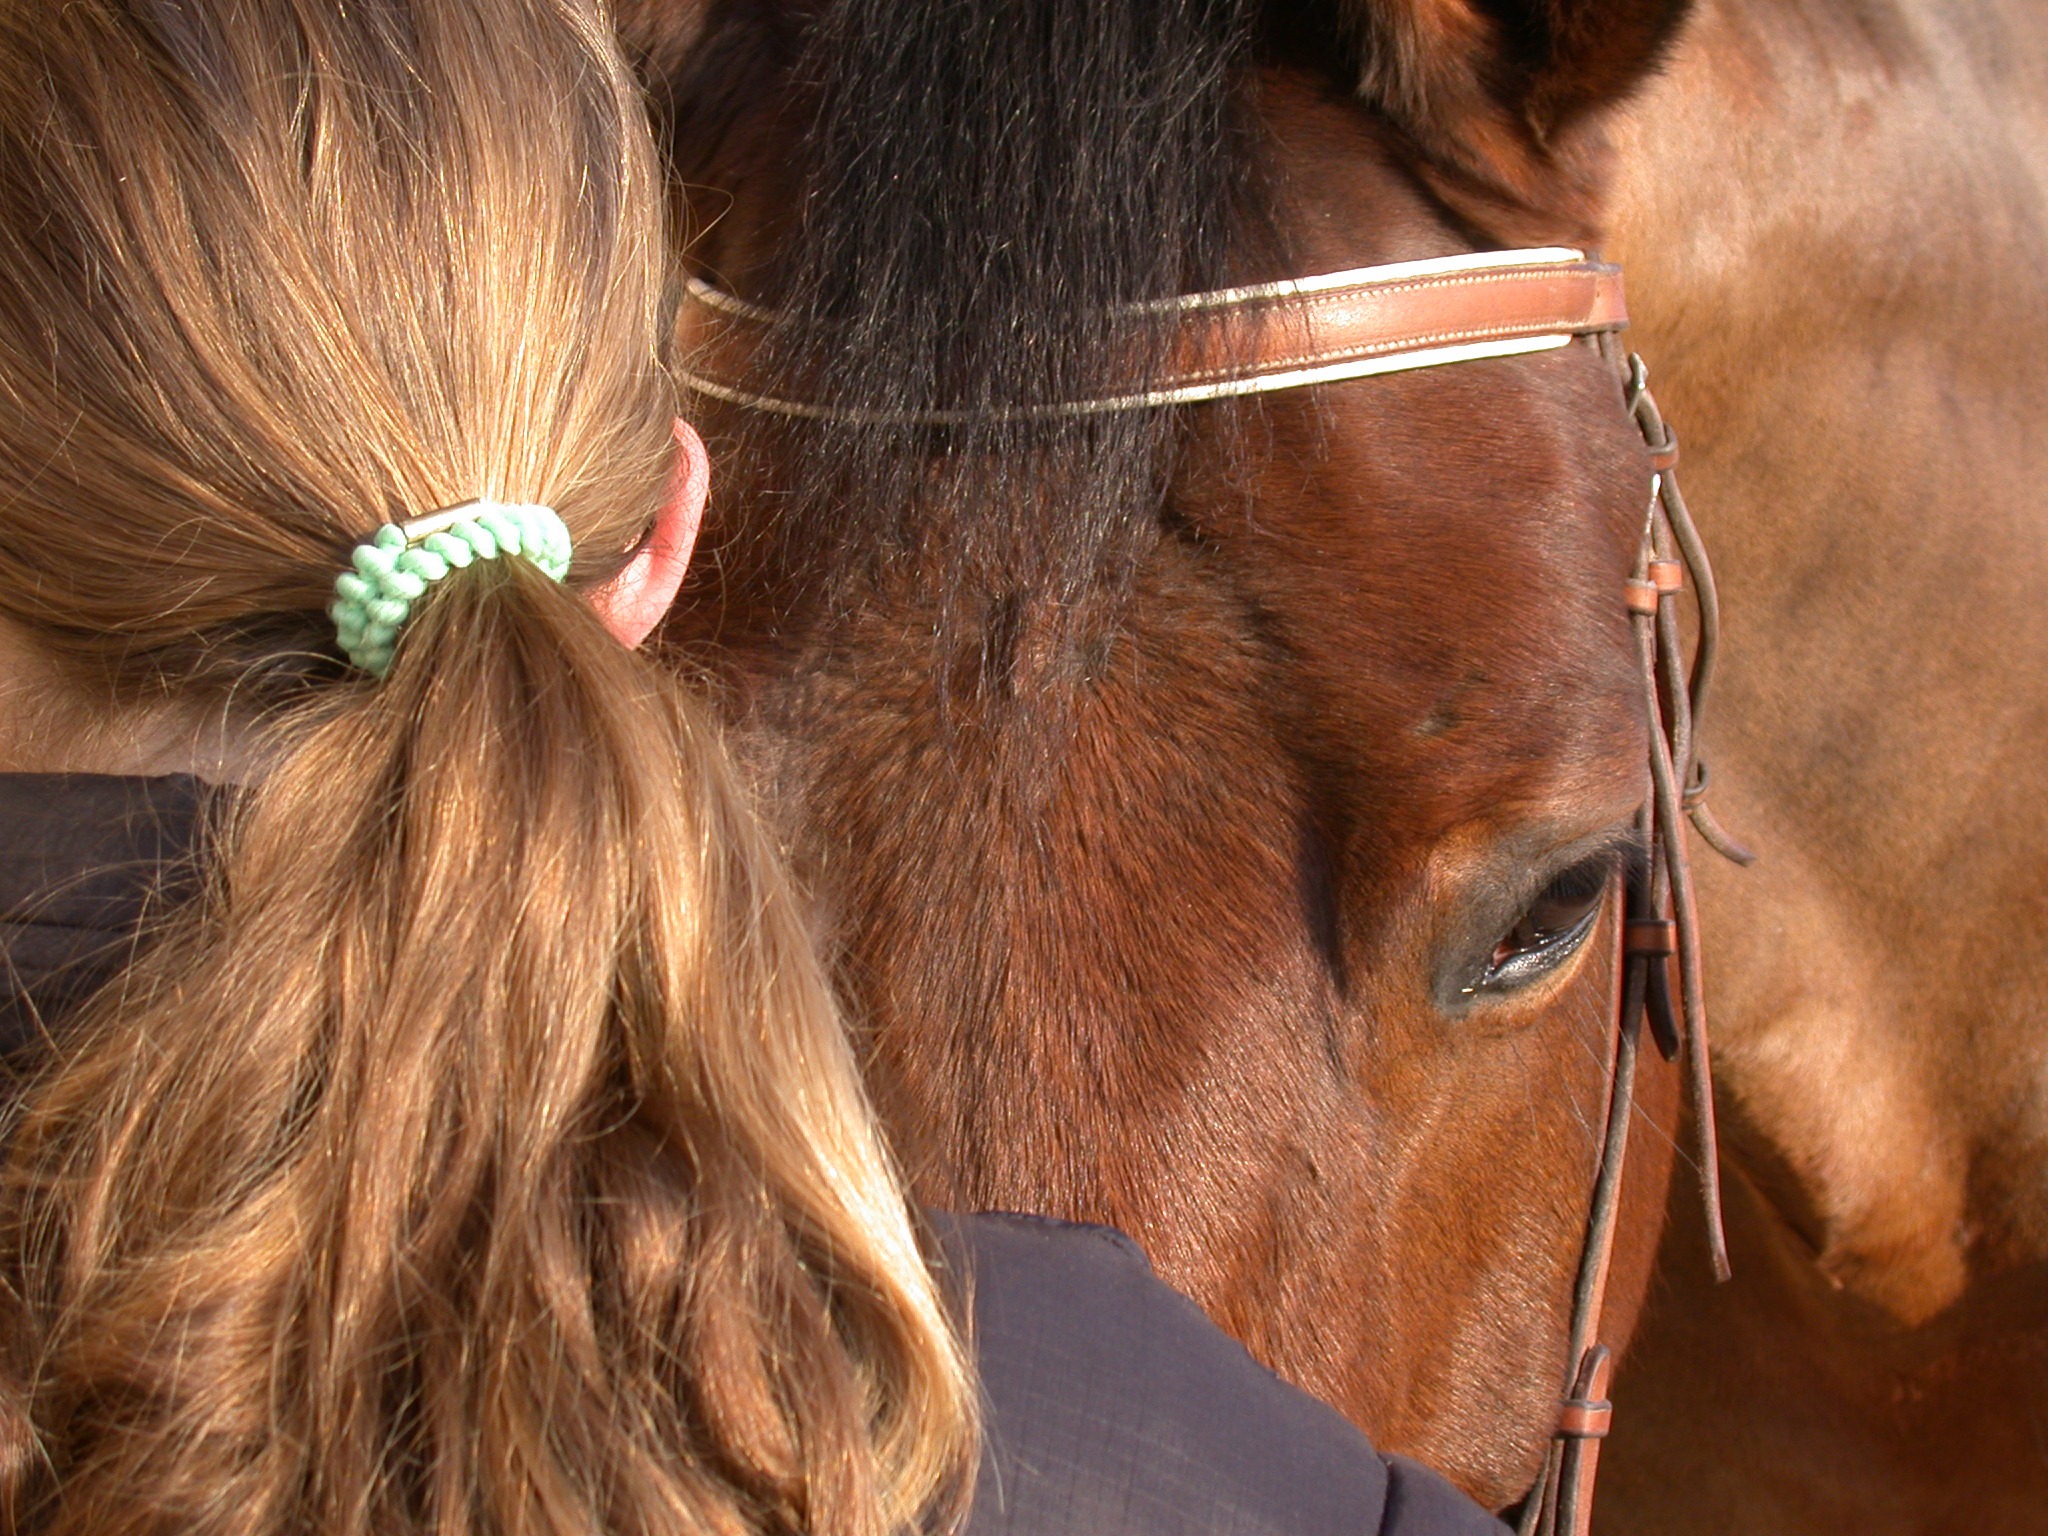
hair, horse, brown, rein, mammal, stallion, mane, close up, bridle, eye, head, ponytail, horse head, halter, horse like mammal, bai color, relationship animal man